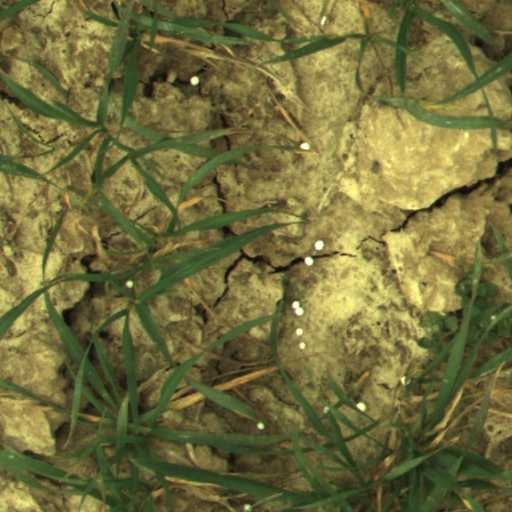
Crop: wheat